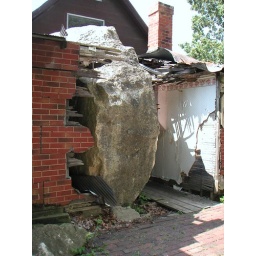
Another view of the rock embedded in the house